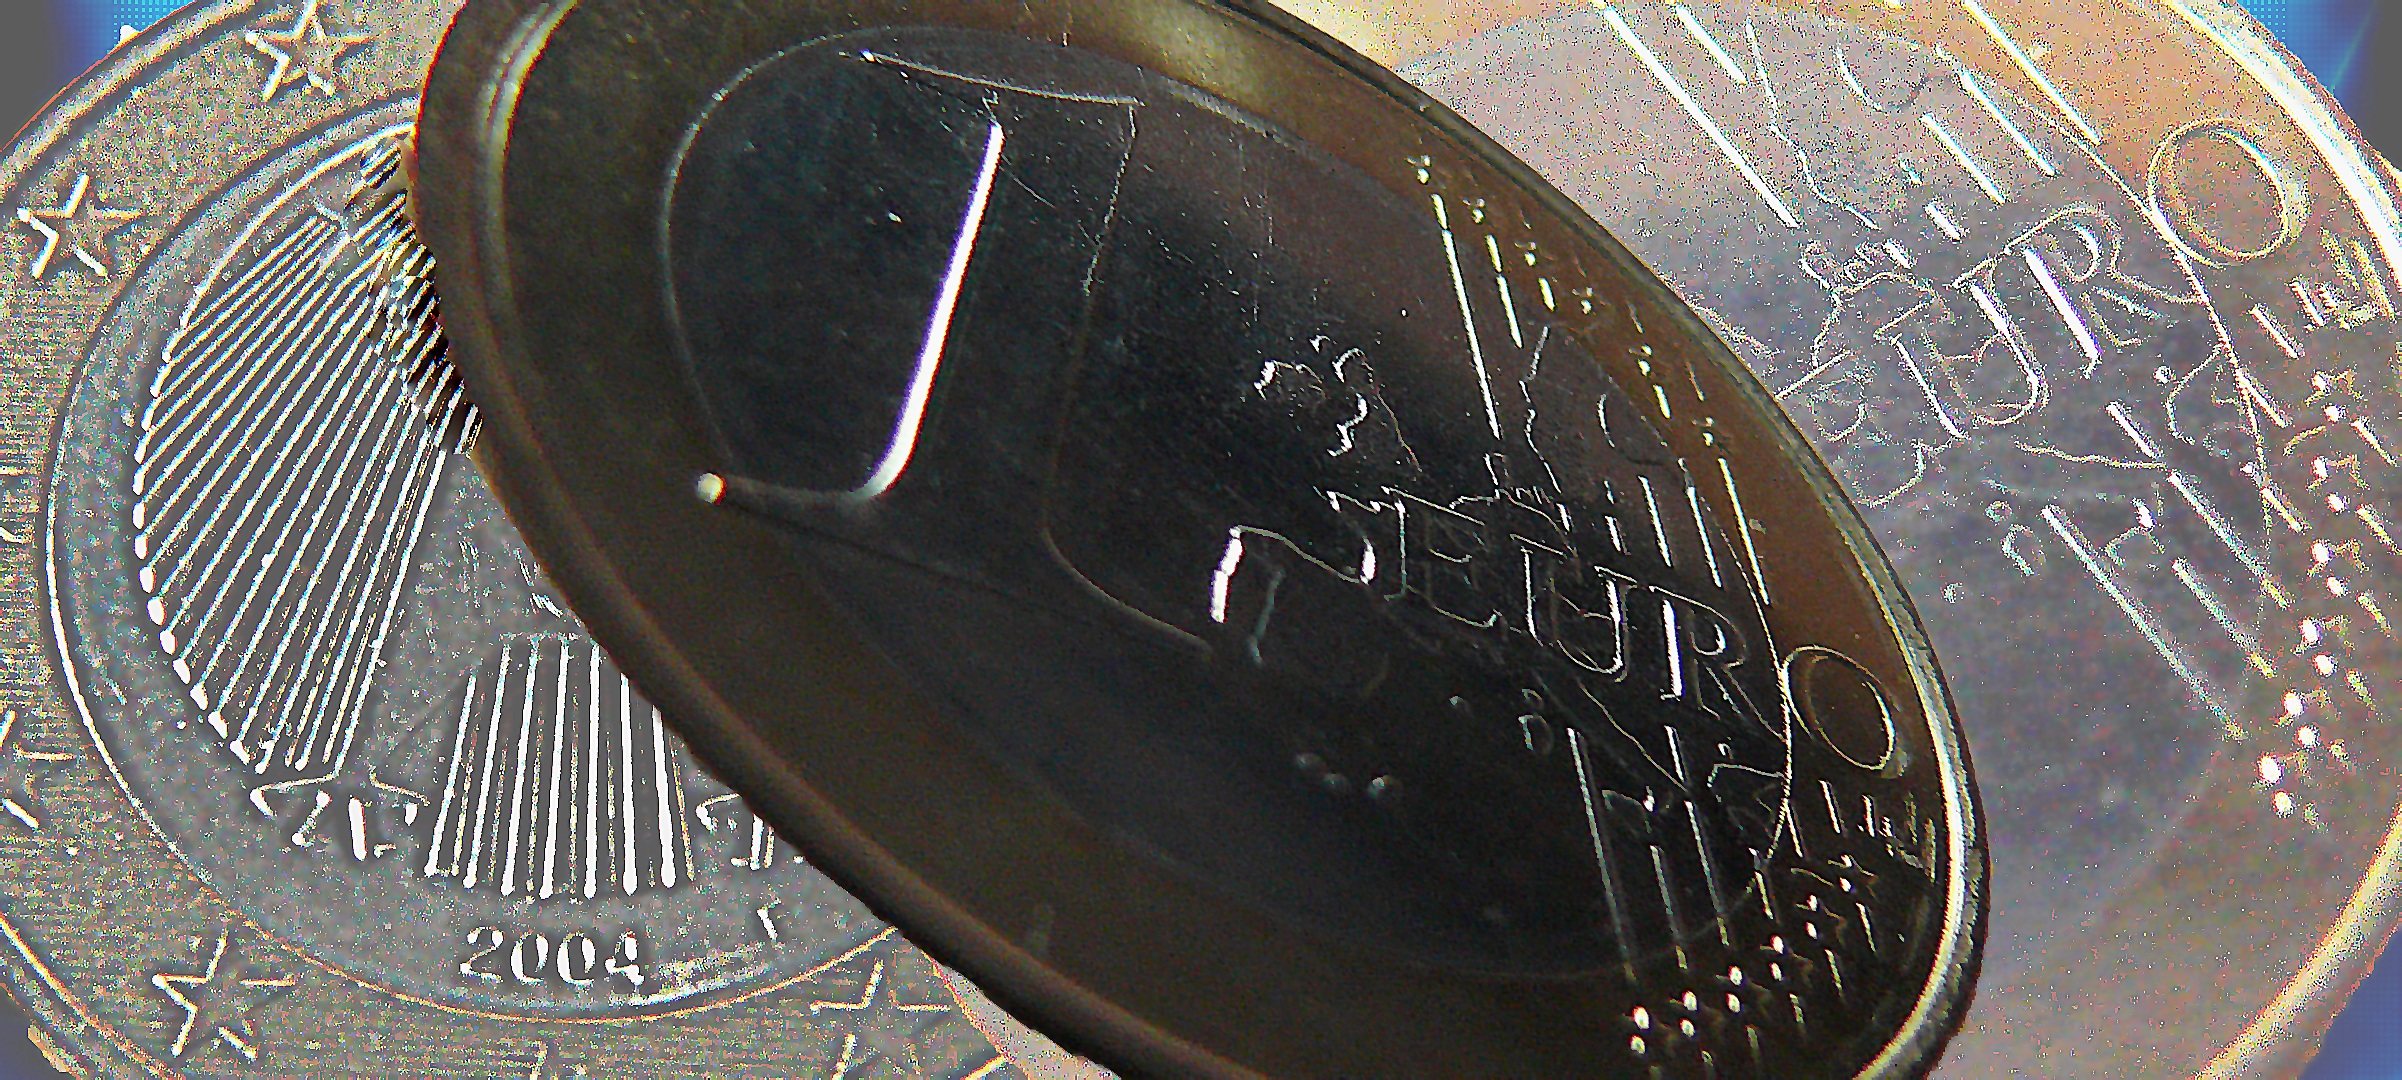
wheel, glass, europe, money, tire, currency, euro, coin, large, value, euro coin, geldwert, automotive tire, aircraft engine